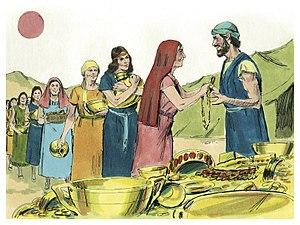
Illustration biblique du livre de la Exode chapitre 33 עברית: 33 האיור המקראי של change me! פרק हिन्दी: {{{hi}}} अध्याय change me! की पुस्तक की बाइबिल चित्रण Bahasa Indonesia: Ilustrasi Alkitab dari Kitab Keluaran pasal 33 Italiano: Illustrazione biblica del libro della change me! Capitolo 33 日本語: change me!33章の本の聖書の実例 Jawa: Ilustrasi Alkitab saking Kitab Pangentasan pasal 33 한국어: change me! 33 장 장부의 성경 그림 Bahasa Melayu: Ilustrasi Alkitab dari Kitab Keluaran pasal 33